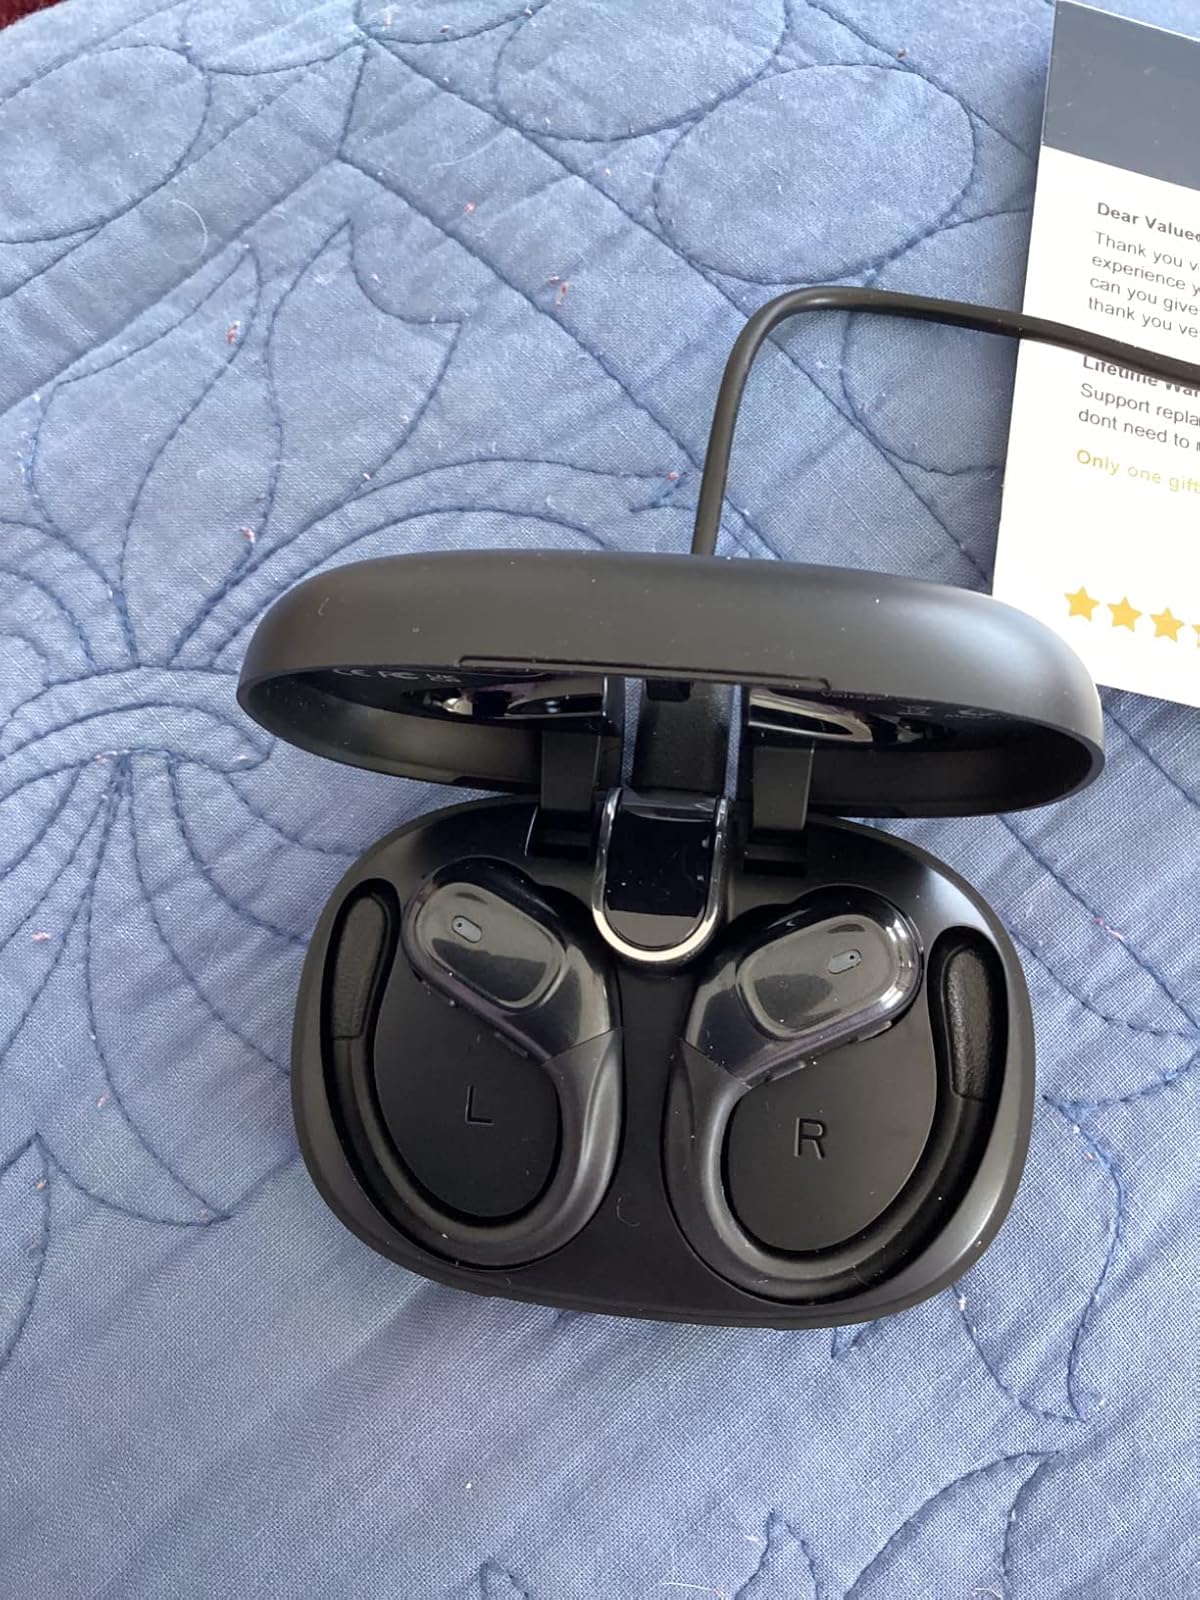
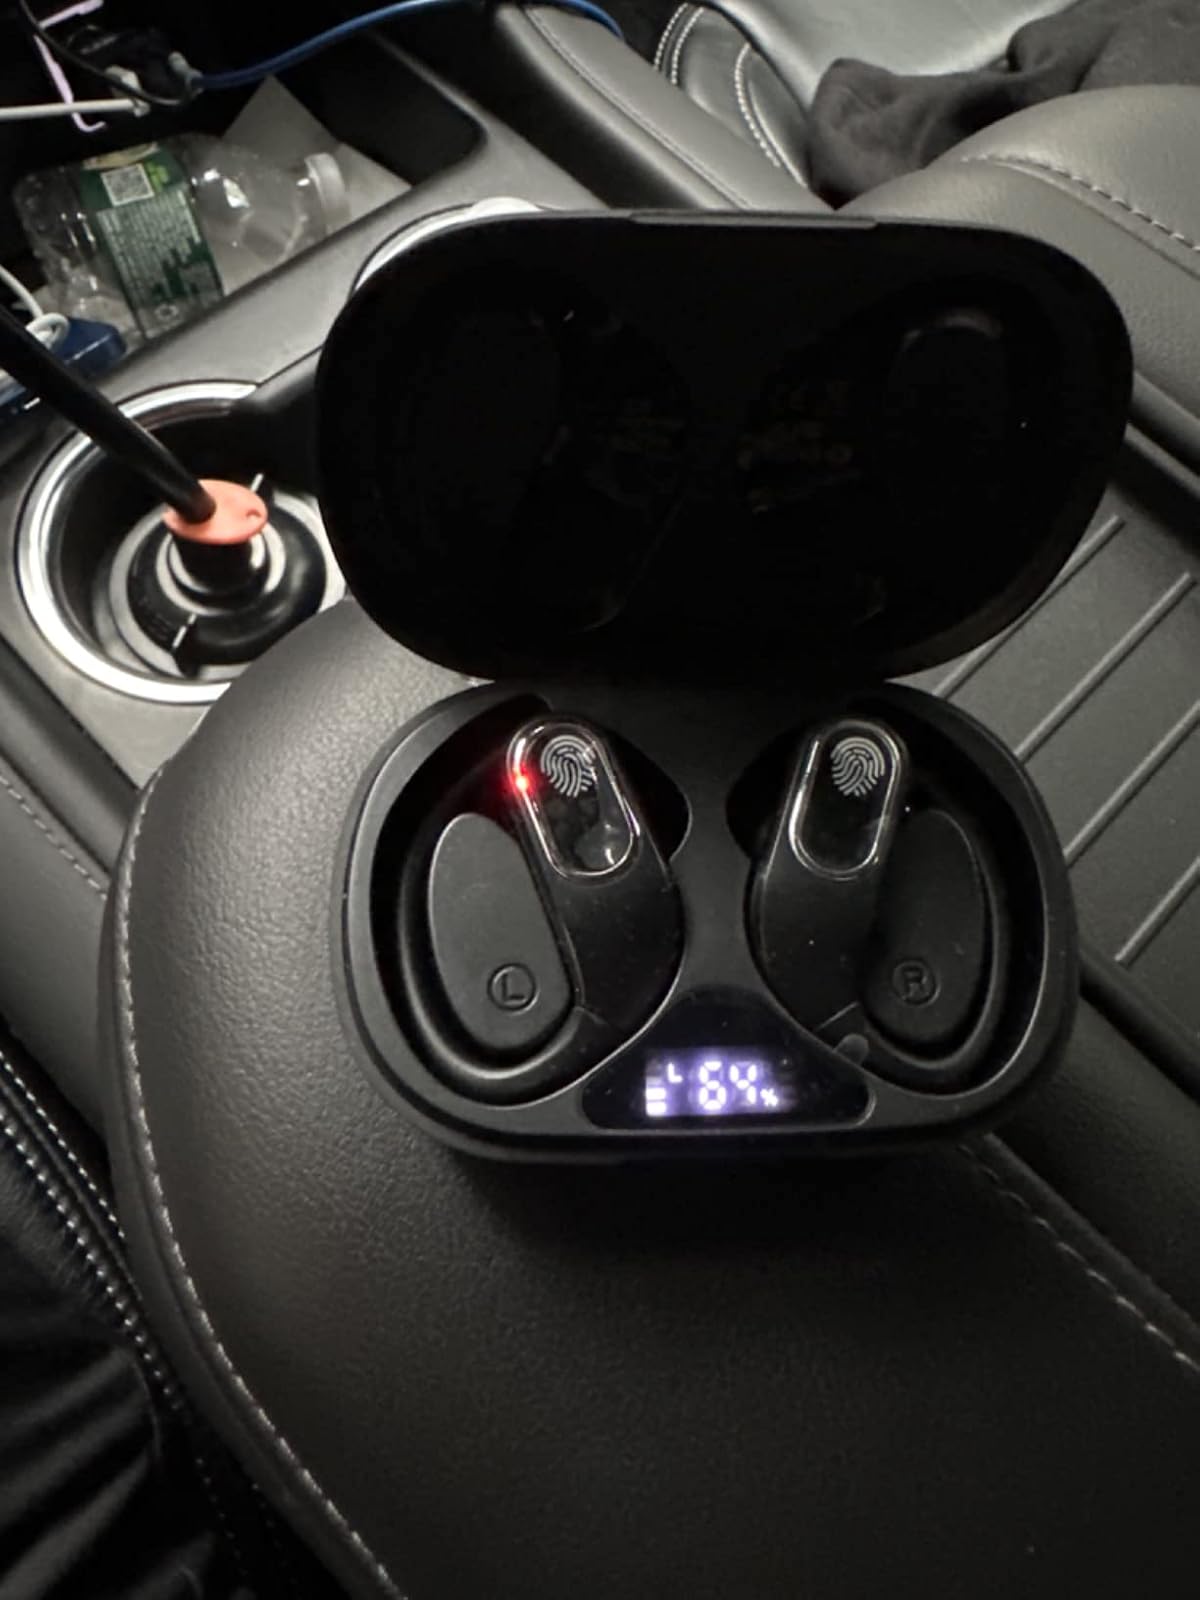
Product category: earbuds
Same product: yes